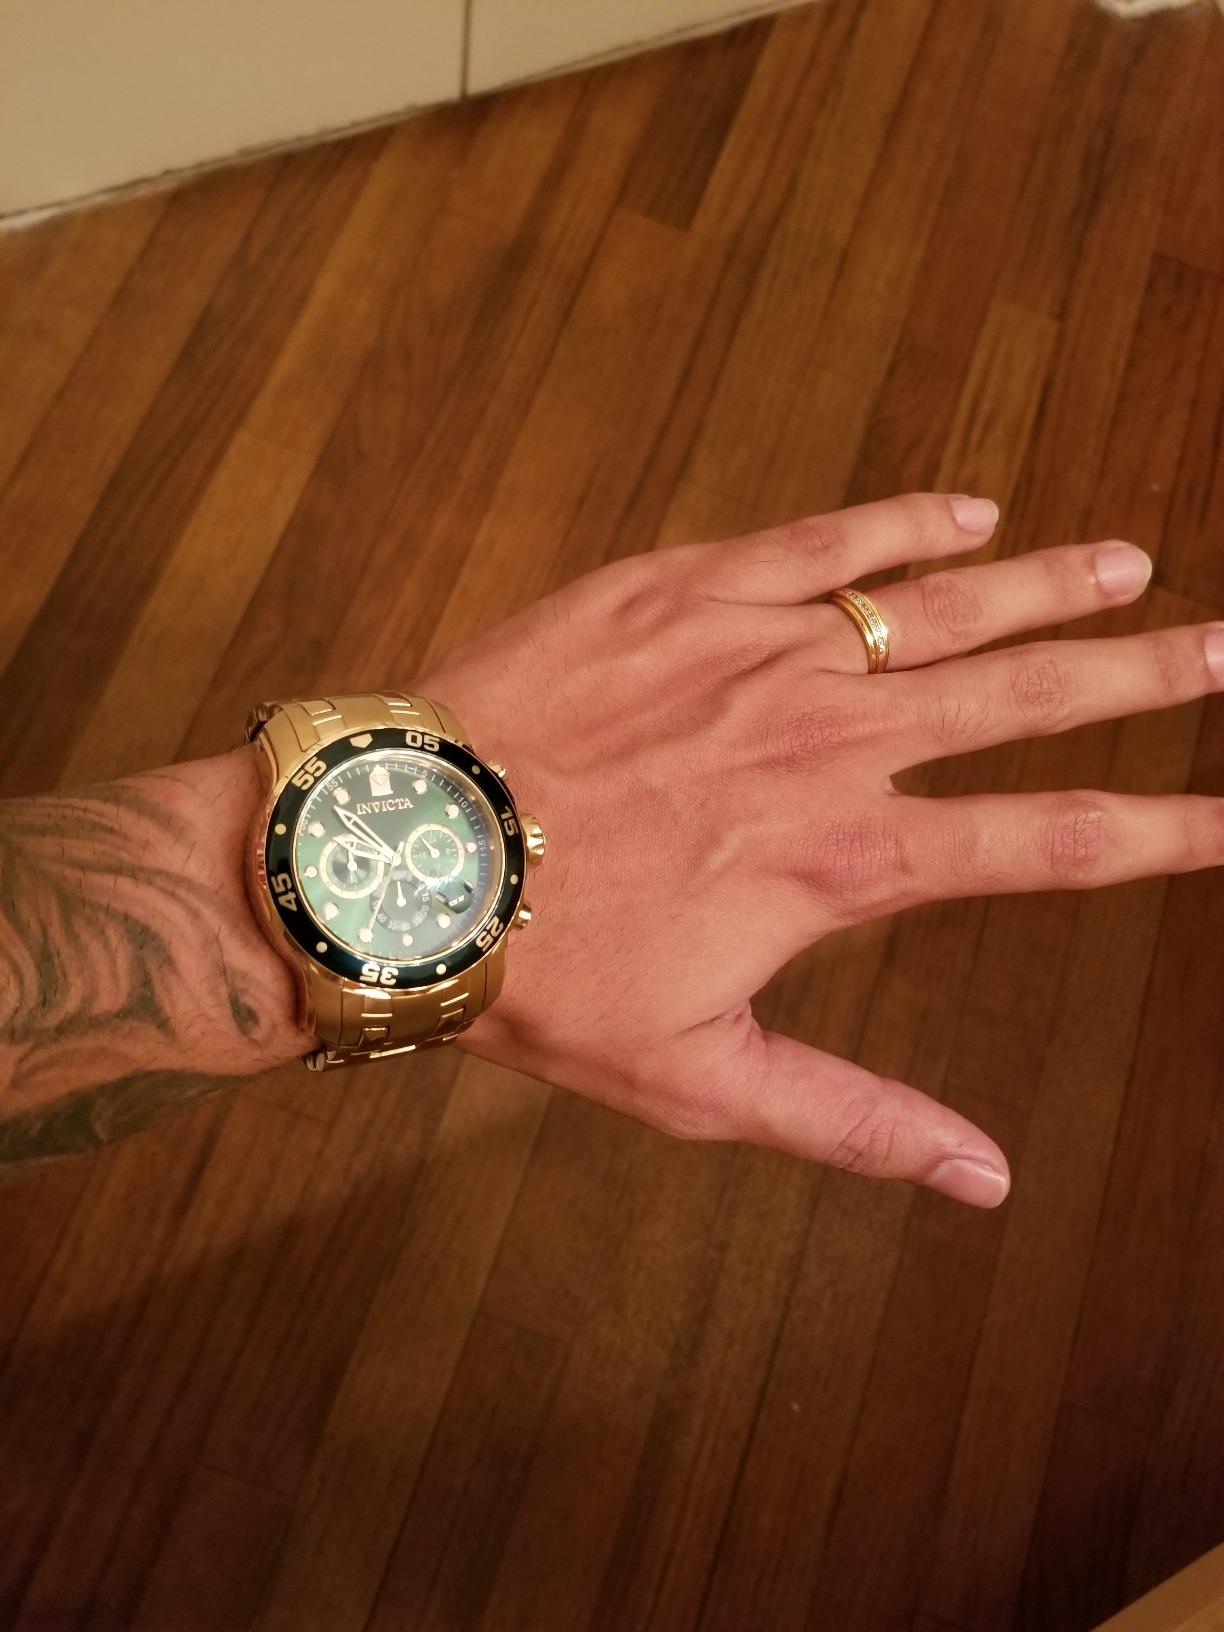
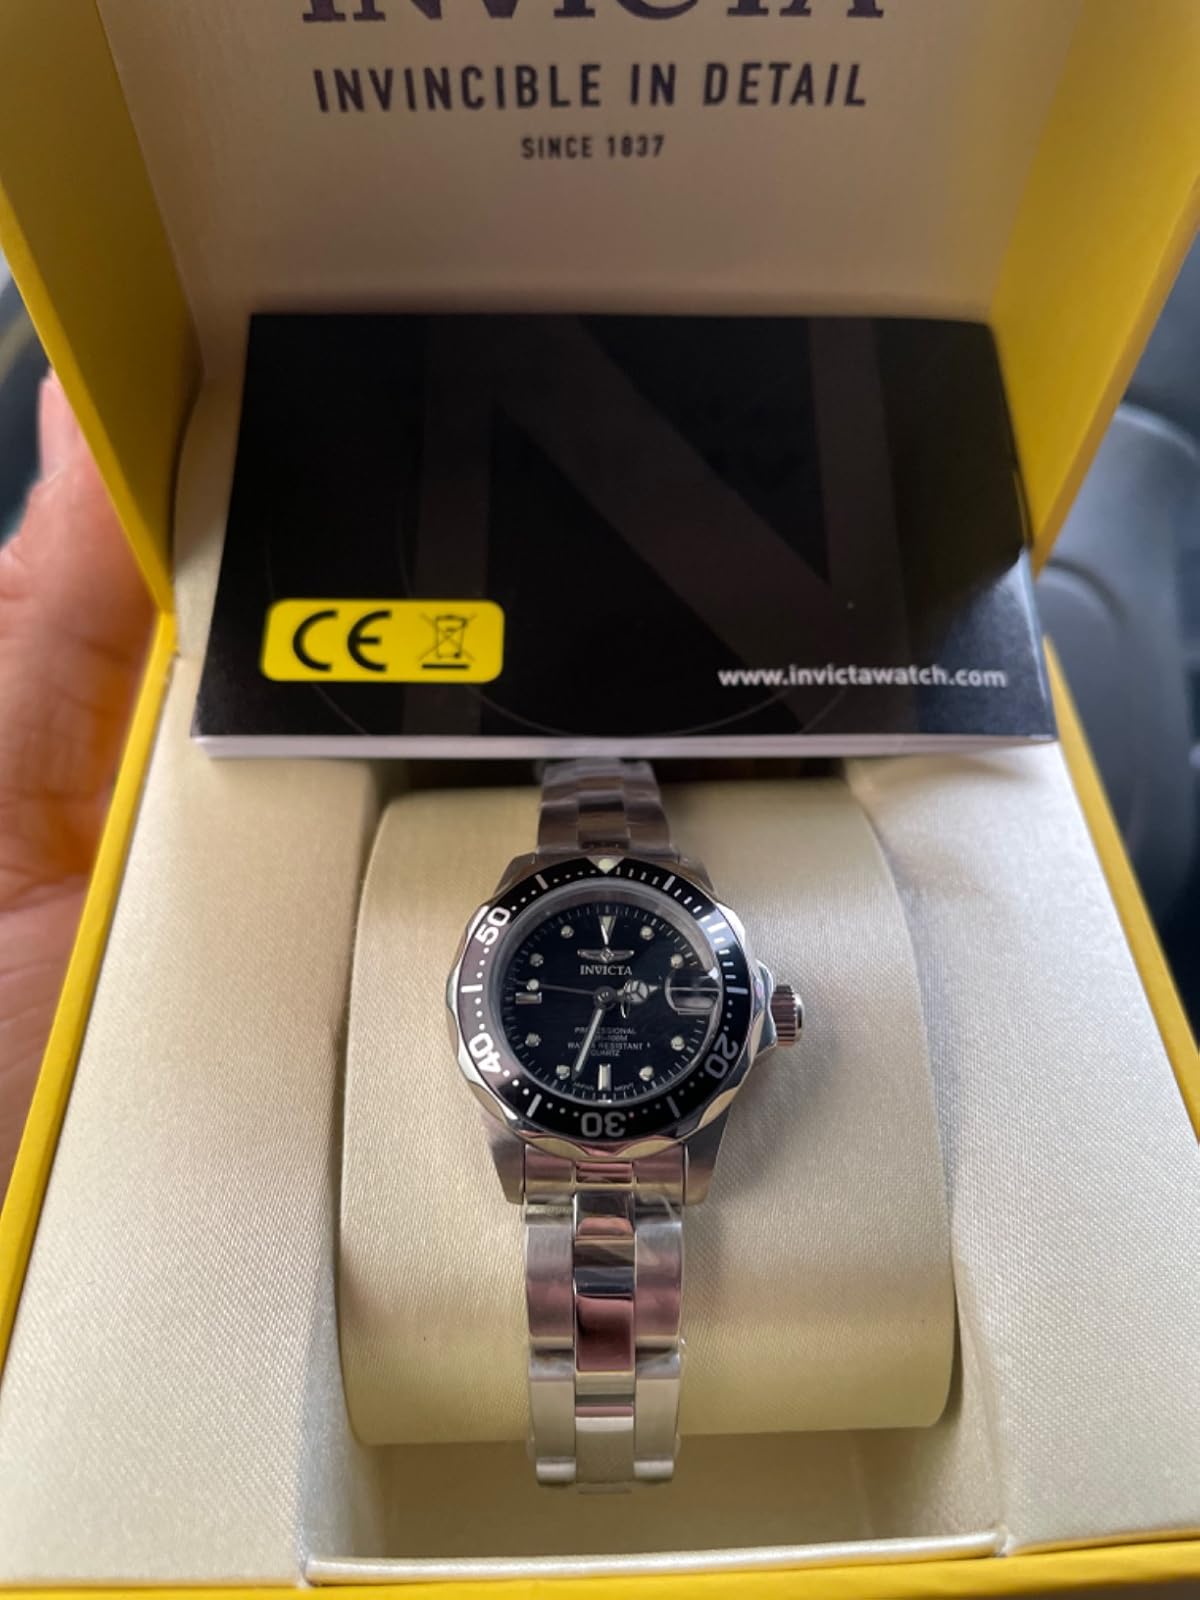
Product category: accessories_watch
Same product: no